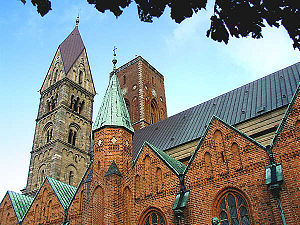
Angantyr / Ongendus
Ongendus-Angantyr kan have have grundlagt Ribe.
Angantyr eller Agantyr var navnet på tre mænd i den samme slægt i norrøn mytologi, omtalt i fornaldersagaen Hervors saga, i Saxo Grammaticus' Gesta Danorum og i den færøske balladen Arngríms synir.